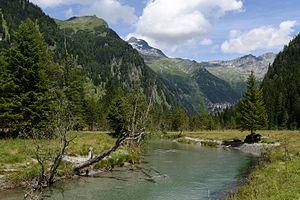
Le parc national des Hohe Tauern est un parc national situé en Autriche dans les lands de Carinthie, Salzbourg et Tyrol.